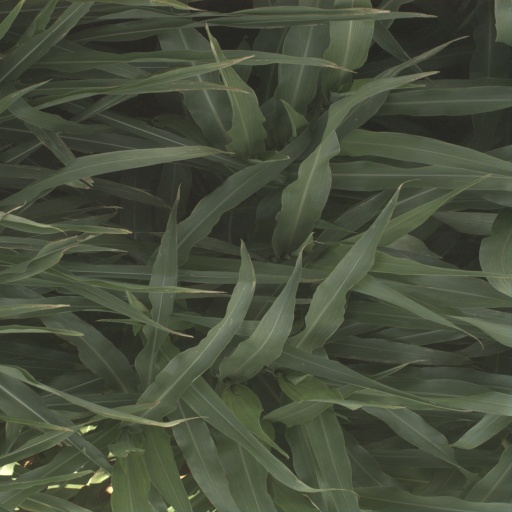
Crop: sorghum